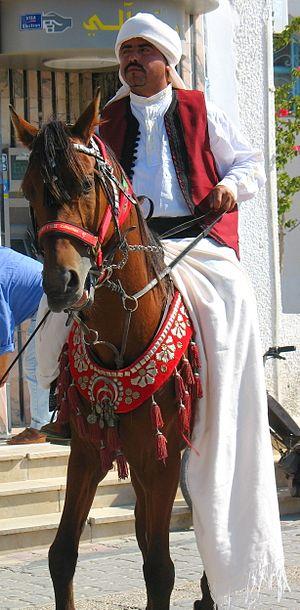
Fantasia à Midoun, Djerba (Tunisie).